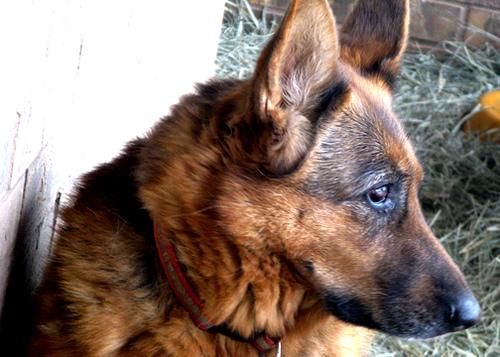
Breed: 211-n000018-German_shepherd